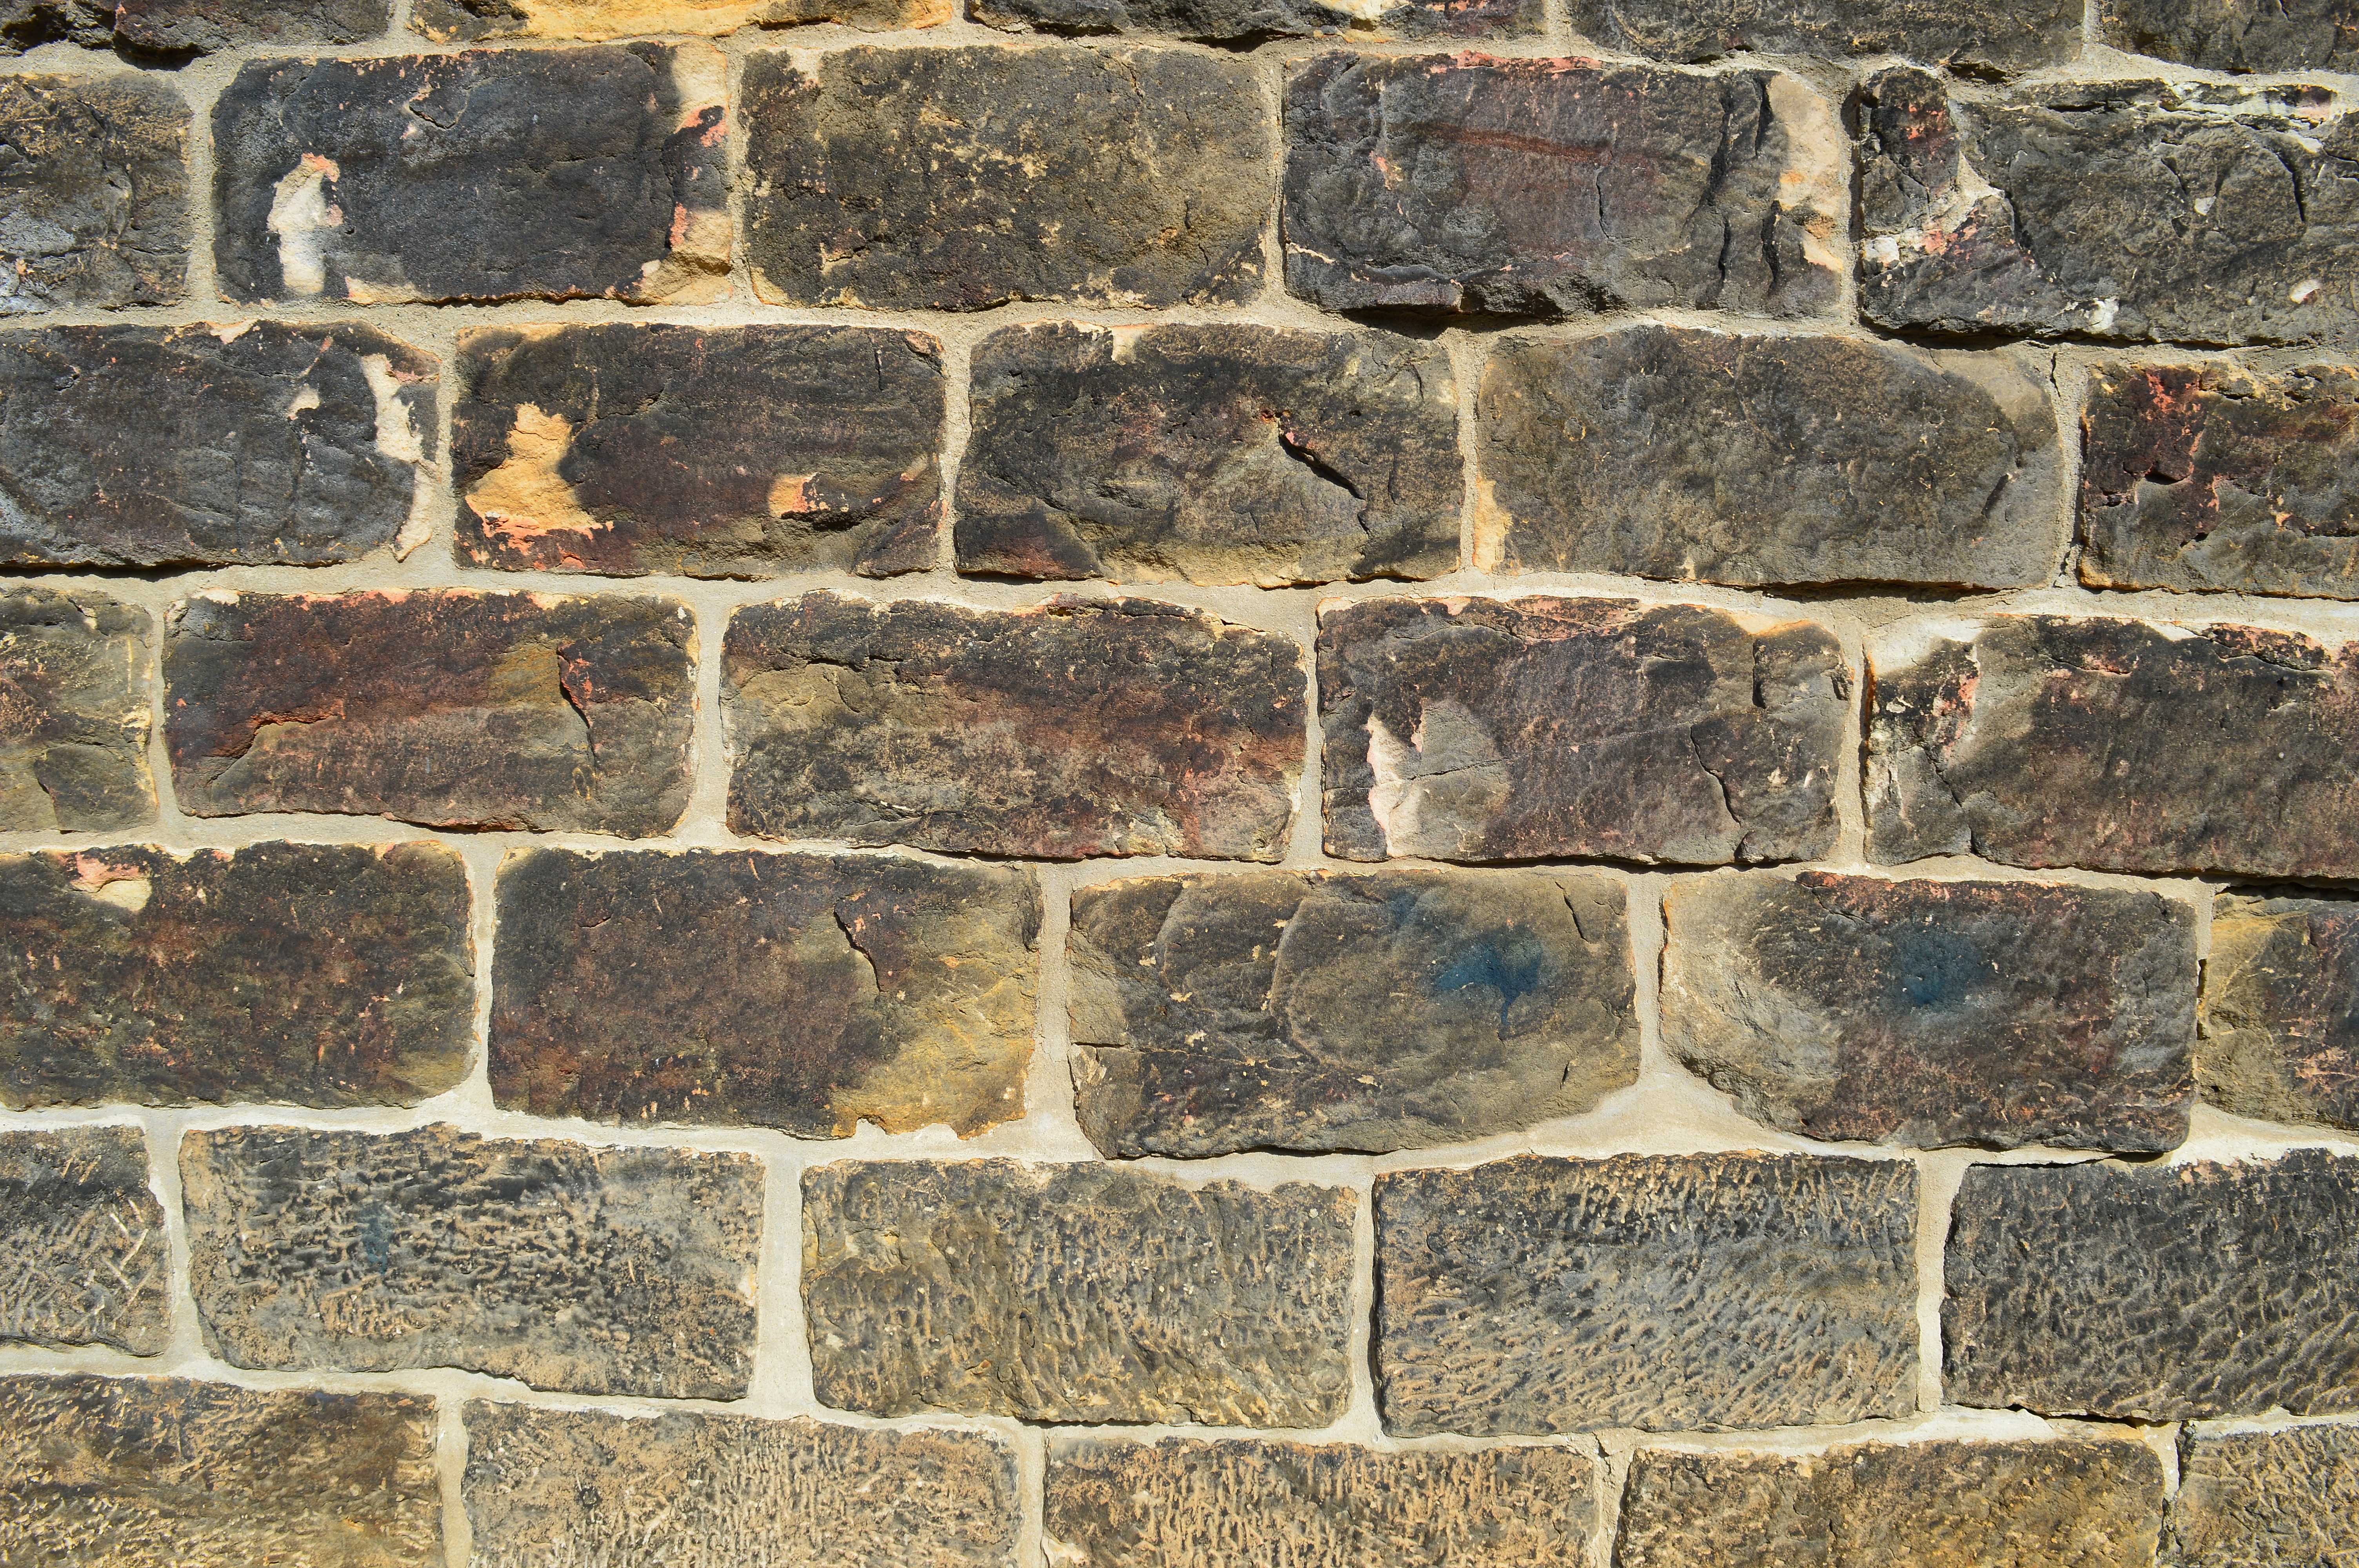
stone, wall, stone wall, brick, rock, brickwork, material, cobblestone